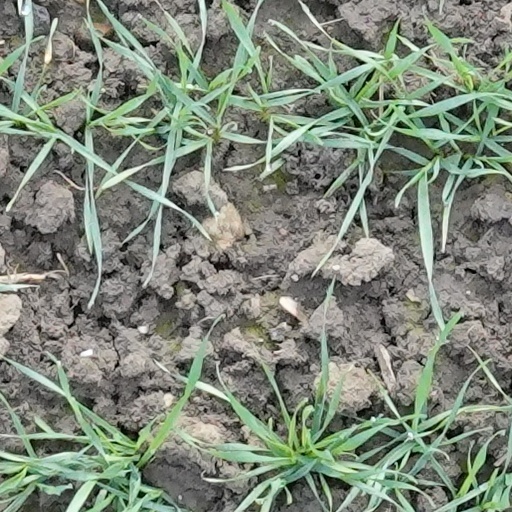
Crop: wheat